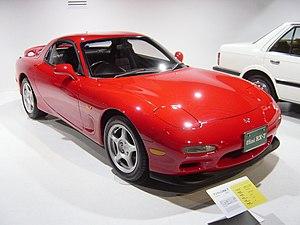
La RX-7 est une automobile à moteur rotatif produite par le constructeur japonais Mazda. C'est un modèle de voiture qui évoluera au cours du temps et plusieurs versions de celle-ci verront le jour. Ainsi vont naître successivement la SA22C, la FB3S, puis la FC3S, et enfin la FD3S.